A. L. White Manufacturing Company

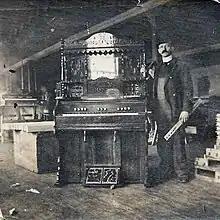
A. L. White and Organ

Albert Lorenzo White was born on June 8, 1866, and grew up learning the carpentry trade in Yalesville, Connecticut, before moving to Detroit in 1885. After a failed marriage, he moved to Chicago, where he founded the A.L. White Manufacturing Company in 1900 and started to produce folding, portable organs as well as conventional organs that were purchased by houses of worship.